Air Link

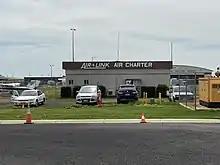
Air Link headquarters at Dubbo City Regional Airport

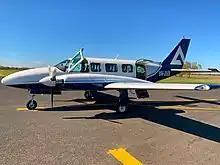
An Air Link Piper Chieftain at Walgett Airport in the 2019 livery

The airline was formed and started operations in 1974 as an aircraft charter operation based in Dubbo. In 1989 the company was acquired by David and Barbara Miller. Regular regional airline services across western New South Wales were commenced in 1991, when Hazelton Airlines divested itself of its piston-engined aircraft and the routes served by those aircraft. On 30 November 2005 Regional Express Holdings acquired all the shares in Air Link, with David Miller appointed as Chief Executive, and it was run as an independent airline within the Regional Express group. On 10 November 2008 Regional Express Holdings announced that Air Link would cease all scheduled operations on 20 December and concentrate on its air charter and aircraft maintenance business. Scheduled services resumed again in 2014 with a daily return service between Dubbo and Sydney operated on behalf of Regional Express Airlines. In 2015, services commenced to Cobar in the company's Beech 1900D and in December 2017 Air Link ceased these flights. At the start of 2018 the company ceased all RPT operations for Regional Express, with the sole remaining Beech 1900D being sold in March and soon after suspended all charter flights. In September 2018, Regional Express Holdings sold the Air Link business to Aviation Logistics Holdings. From November 2019, Air Link recommenced regular passenger services with flights to Bourke, Lightning Ridge and Walgett using its Piper Chieftain fleet. From 2019, the fleet has been progressively refurbished, particularly to incorporate the company's new stylised logo.